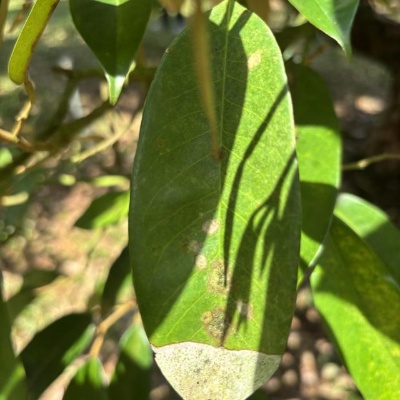
Label: Leaf_Blight